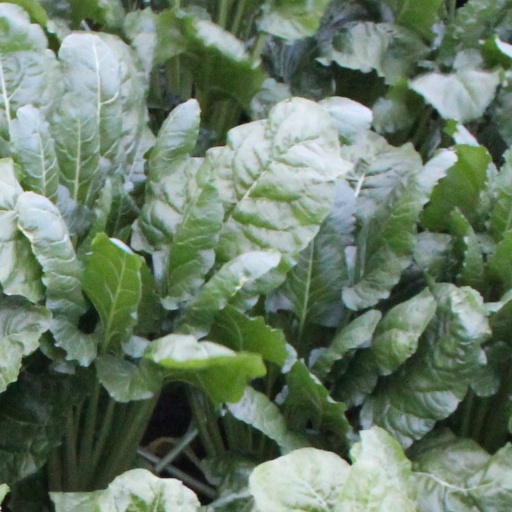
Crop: sugar beet